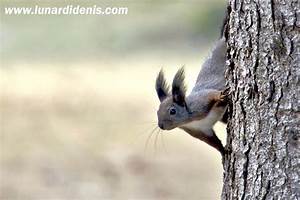
Label: squirrel